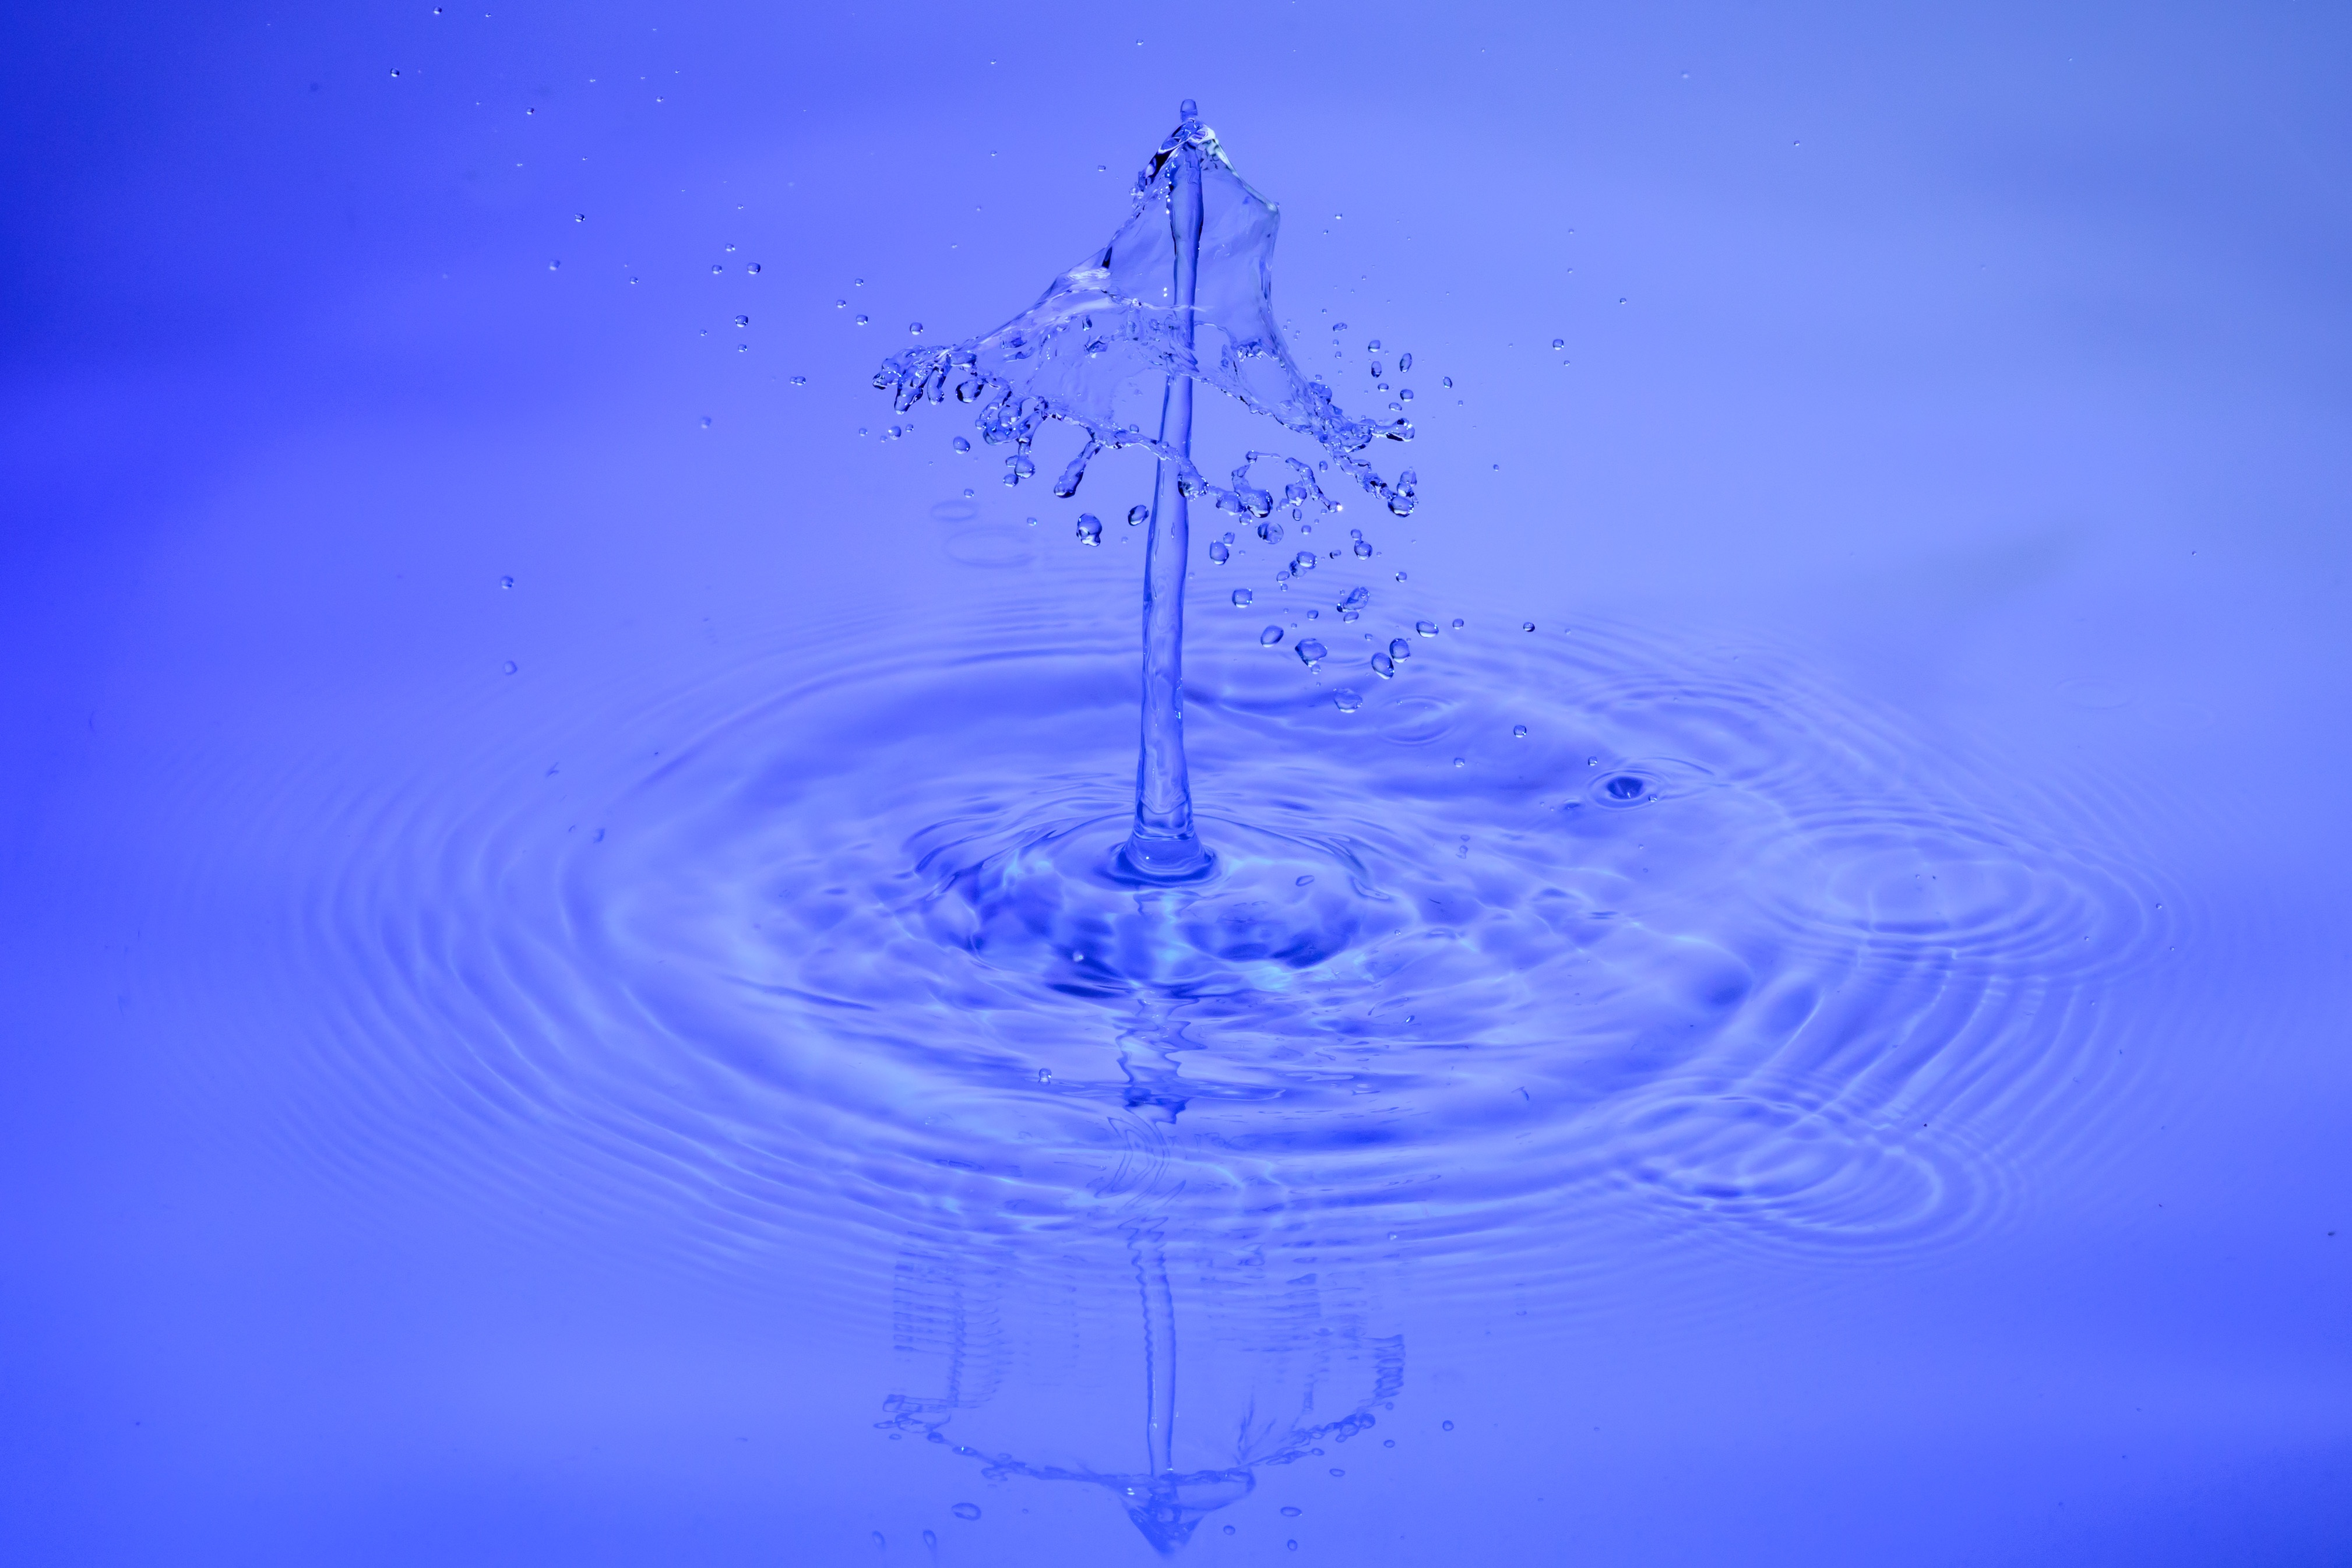
water, drop, liquid, sky, wave, reflection, spray, blue, drip, circle, illustration, drop of water, water feature, inject